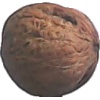
Label: walnut